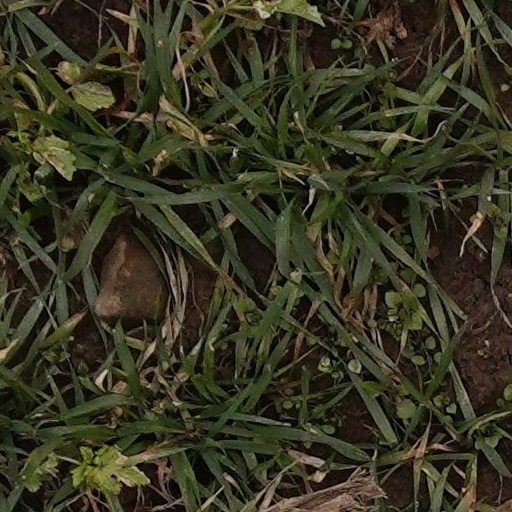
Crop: wheat